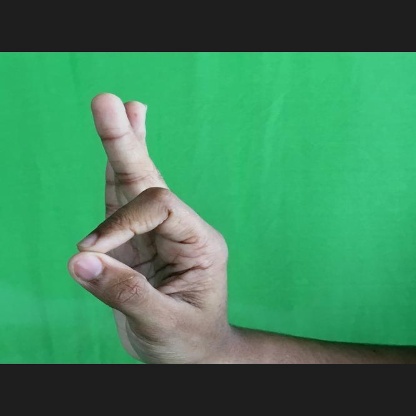
Mudra: Aralam